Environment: lab
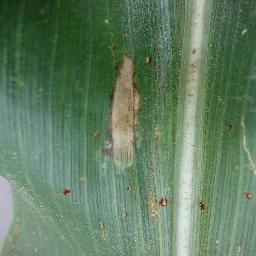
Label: northern_corn_leaf_blight